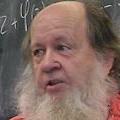
Age: 67